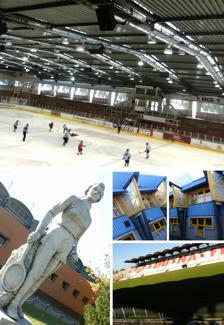
Building: Ice Hockey Stadium of Dunaújváros
Country: Hungary
Year built: 1973
Ice hockey venue in Hungary Ice Hockey Stadium of Dunaújváros Dunaújvárosi Jégcsarnok Location Dunaújváros Coordinates 46°57′16″N 18°56′54″E / 46.9544°N 18.9482°E / 46.9544; 18.9482 Capacity 3,500- 4,000 hockey (500 with seating) Construction Broke ground 1973 Opened November 7, 1973 Tenants Steel Bulls of Dunaujaros men's team Ice Hockey Stadium of Dunaújváros is located in Barátság District , Eszperanto Street, at the Sport Center Complex of Dunaújváros City, Hungary. Dunaújváros is 75 km (47 mi) from Budapest near the Danube river. Stadium has built among the Football Stadium of Dunaújváros and the Handball Gymnasium of Dunaújváros . It is possible to approach the DAB-Docler 's sport hall base through the 6 highway and the M6 highway or from the Danube–Tisza Interfluve through the Pentele Bridge . Ice Hockey Stadium of Dunaújváros was built in 1973 as the first ice hockey stadium at the countryside, but before that there was a skating rink from 1956. The first version of the skating rink was 12 metres (39 ft) long and 11 metres (36 ft) wide. In 1967, it was planned to build a bigger one, which size was designed to 450 m 2 (4,800 sq ft) to be able to receive four hundred kids for the same time. And there was a skates grinding and repair service. The enlargement was finished in 1968, that time the visitors could skate in 450 square meters. As the technology developed the ice had a better quality, the two compressors and the ammonia tanks provided sixteen Celsius degree temperature for the ice. The team's name has changed three times, from Dunaferr to DAC-Invitel , and then DAB-Docler from 2006. There was another name which existed, Dunaferr SE U21, is a younger team compare to DAB-Docler , merged with that. As Dunaferr ice hockey team existed from 1977, when it was renamed to DAC-Invitel in 2003. Beside of the Ice Hockey Stadium there is a car parking lot, which is under a usage also when the city has a football event. Total size of the buildings of the Ice Hockey Stadium is 6274 square meter and the main area of it is 1 hectare 0481 square meter. In the International Sport Championships the domestic ice hockey team of Dunaujvaros played among national teams just like Ukrainian, German, Polish, Kazakh, Japanese for the trophy. Dunaujvaros has participated in the Hungarian MOL liga since 2008, in which it played ice hockey matches with Hungarian city teams for instance Debreceni HK , Újpesti TE , Ferencvárosi TC and Miskolci JJSE and with others from different countries in the international level HSC Csíkszereda , Corona Brasov , HC Nové Zámky . Zsolt Azari is the chairman of the DAB-Docler ice hockey team. The 1995/1996 years was very fruitful for the team, they were awarded with a gold, they won the national championship, two years later they became the second. 1999 and 2002 were the years, when the Ice Hockey World Cup's first Division's Group B was managed in Dunaújváros and in Szekesfehervar.   There are many ice hockey generations, which are practising for the future on one hand, include the U8 championship, U10 championship, U12 "preparing championship" , U14 "kiddie championship", U16 "adolescent championship", U18 "youth championship", "junior championship" and in the other hand the older professional players creates the MOL liga , national championships. The U10 group, the U8 group, the U12 group usually plays in Croatia , Serbia ( Belgrade ). For the really young children the skating education is free. The Hungarian Ice Hockey Federation 's vice-chairman, and the head couch of the Dunaferr SE supply got a Miklos Sera challenge-cup award because of his ice hockey coach accomplishment in 2009. The ice curling rink opened again in the winter season as free entertainment and sport center in 2002. The Hungary men's national ice hockey team played matches with China, Great Britain, Norway, Romania, Denmark in 2002 at the Ice Hockey World Cup . Dunaujvaros's Sport Center Complex, which contains the Football Stadium, the Handball Gymnasium, the Ice Hockey Stadium are connected to each other with roads in a Green Area. Ice Hall's main building has blue roof, which is underpinned with metal columns, the entrance is yellow similar with the window frames, the walls got grey colour-washing. Just to step in the building, there is a foreground with the cash register, the doors bound it. After the doors the visitor can approach the first floor, stares are there, or the ice skating rink, that is enclosed by a transparent plastic Plexiglas wall around the ice and parallel with the Plexiglas wall there is a corridor with a long bench, close to it hallmark a dressing room. The nearby Football Stadium of Dunaujvaros approximately twenty-five meters away from the Ice Hockey Stadium, the latter is one meter below if we observe the terrain, between them there some stares and a fence plant. There is a relative modern lighting technology system inside the hall's ceiling, the chairs made from plastic. Stadium was built with the southern eastern entrance door, there is another one from the northern west side of the building, and another one at the longitudinal of it which goes directly to the dressing room of the players. Some of the most finish strong, successful ice hockey players subjugated to France and Sweden by name Viktor Szelig (2006), Marton Vas (1997), Janos Vas (2000), Akos Agardy. Conversely there were a lot of foreign legionnaire from Russia, Canada, Slovakia, for instance the Canadian Kurt MacSweyn, the Russian Dimitri Tyeplakov. Igor Slivinsky was a Ukrainian foreign legionnaire. The Ice Hockey Stadium of Dunaújváros has a buffet for refreshments and four big electronic displays in a square format for the match actual result. There are five chair lines at the grandstand. In the city center the government usually builds up a little uncovered skating rink in December every year. There are other ice hockey stadiums in Hungary, to go not so far the ice funs can skate in Székesfehérvár , Fejér County , Paks ( Tolna County ), Kaposvár and Budapest . References